Carlo Rovelli

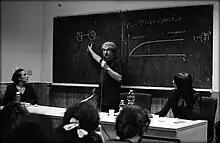
Rovelli in Rome, 2015

Rovelli has written a book on the Greek philosopher Anaximander, published in France, Italy, US and Brazil. The book analyses the main aspects of scientific thinking and articulates Rovelli's views on science. Anaximander is presented in the book as a main initiator of scientific thinking.